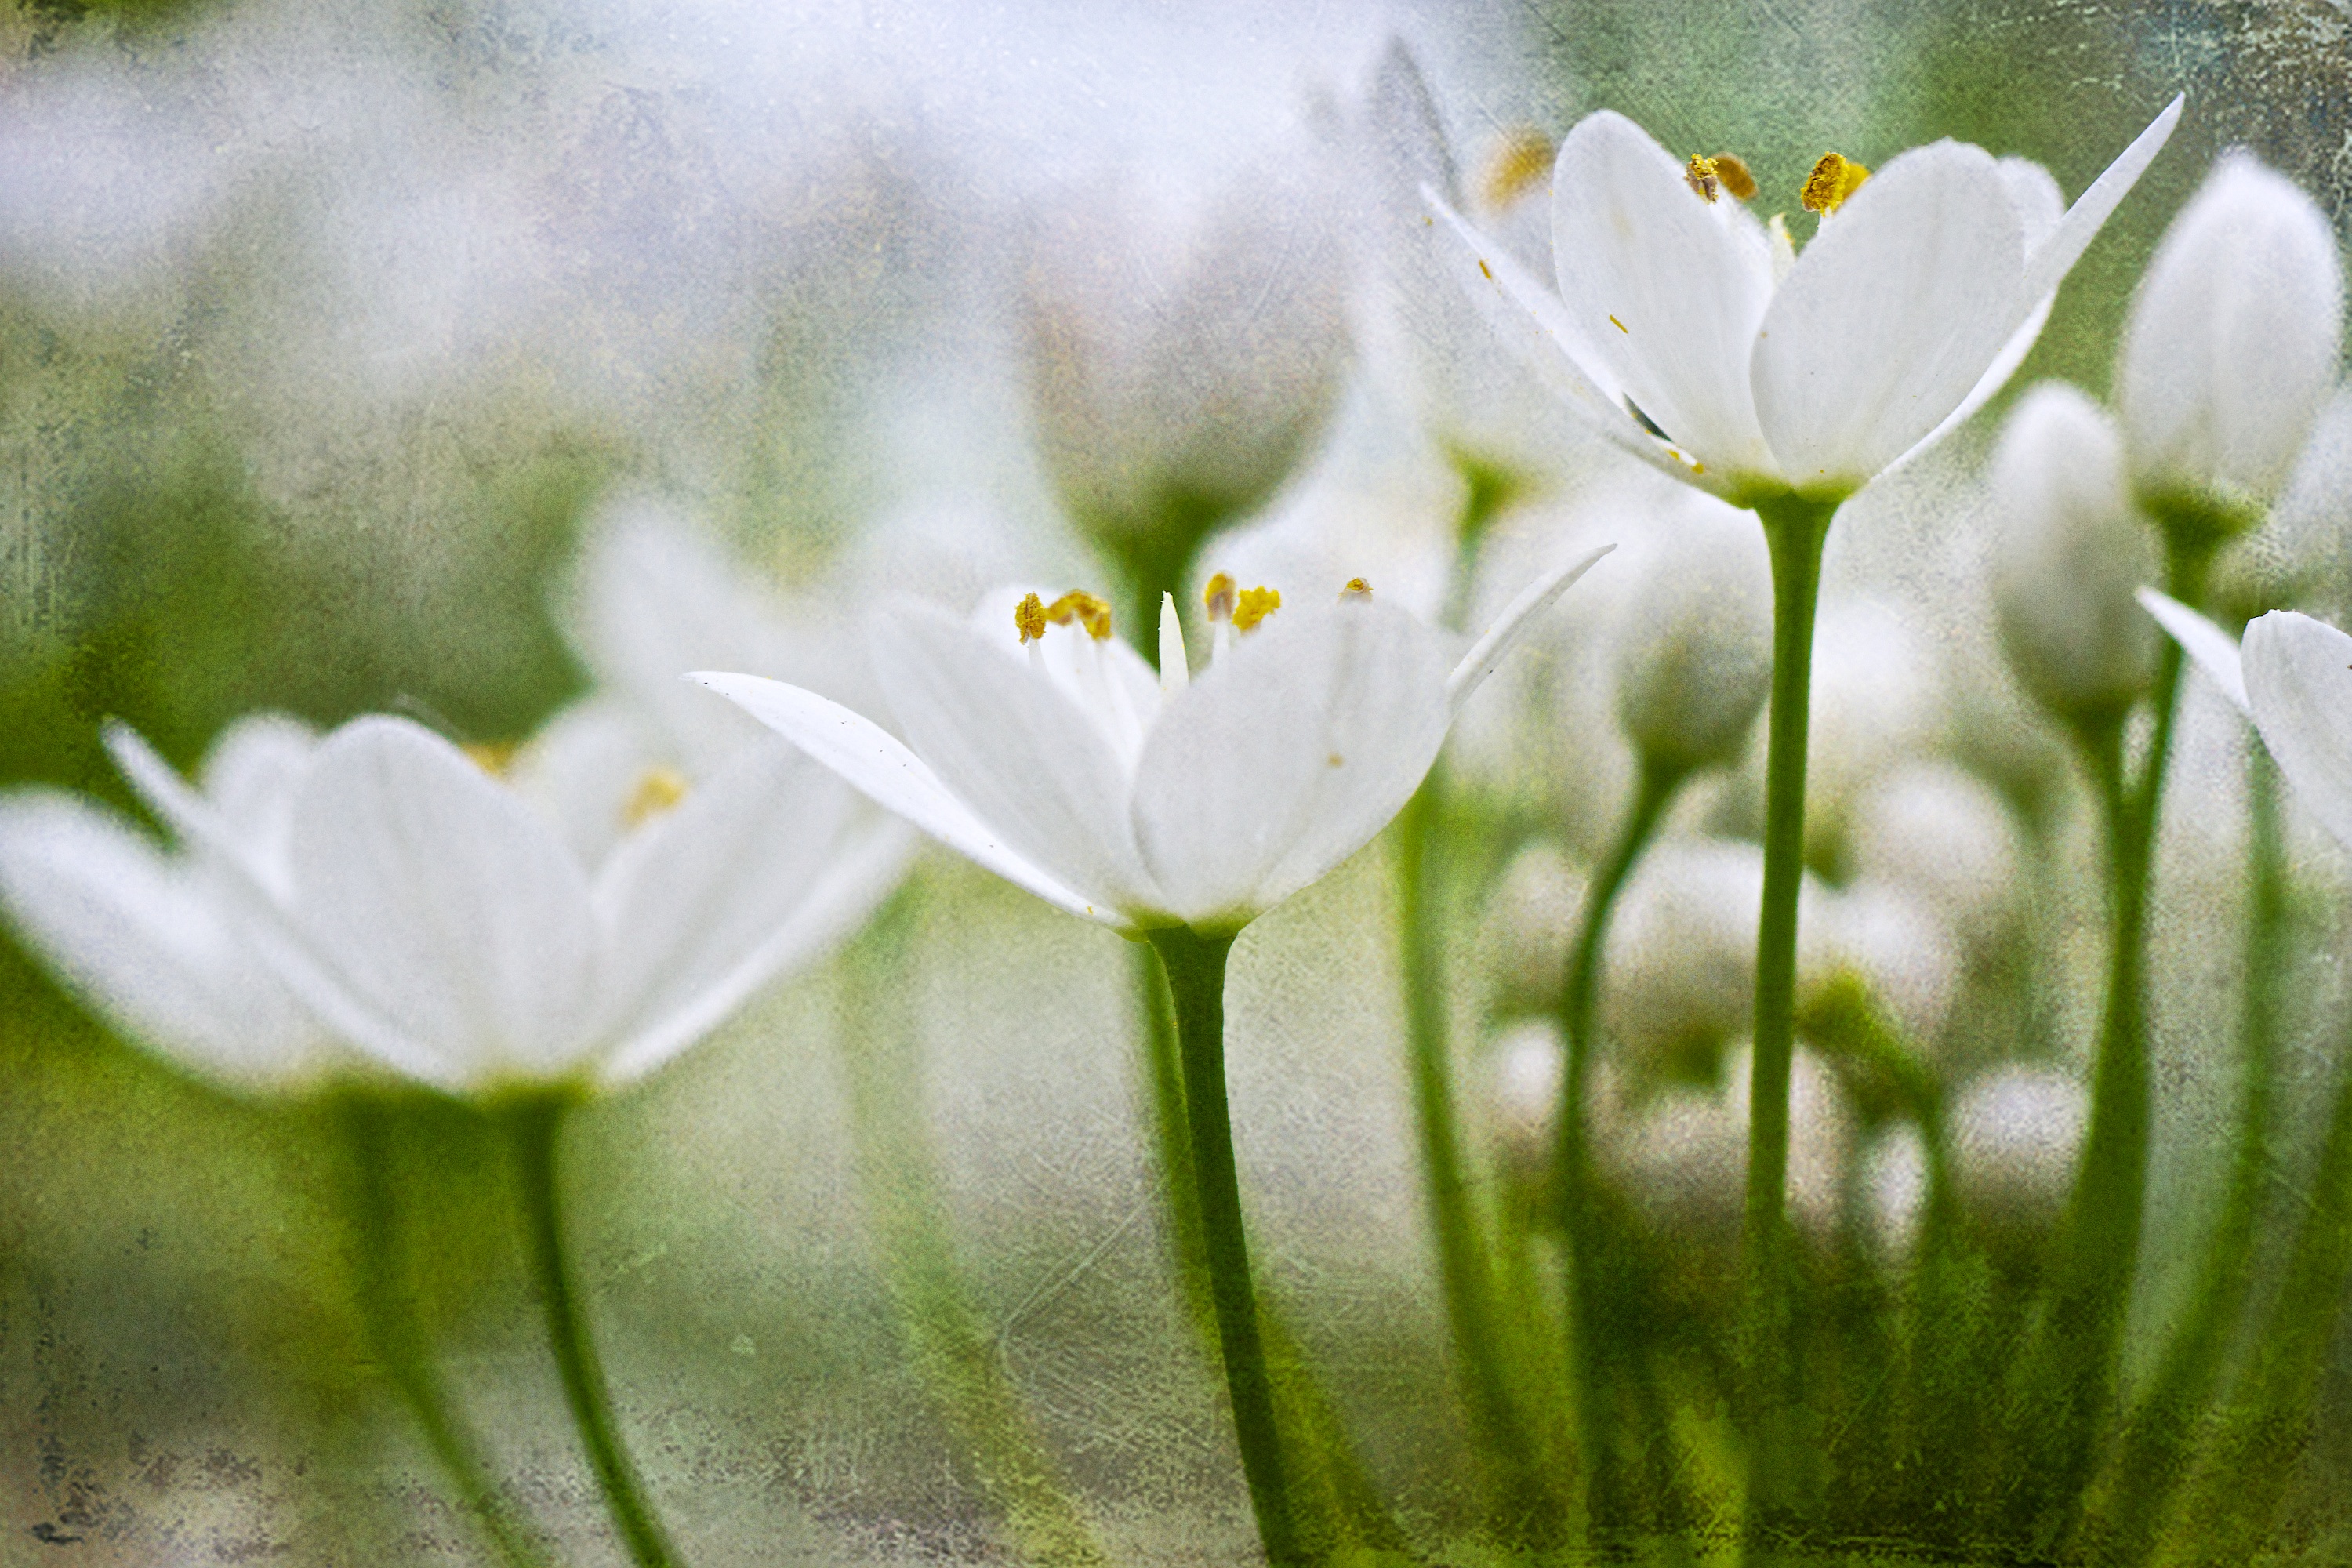
nature, grass, blossom, plant, white, meadow, sunlight, flower, petal, tulip, green, macro, botany, closeup, flora, wildflower, flowers, close up, fun, sony, crocus, snowdrop, textures, a77, hss, messing, sliders, slidersunday, happyslidersunday, flowery, macro photography, flowering plant, plant stem, land plant